Nestlé

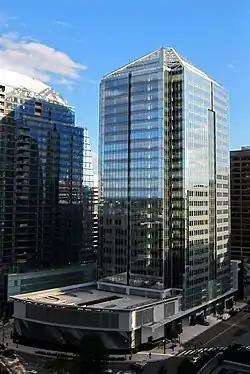
Nestlé USA headquarters at 1812 N Moore in Arlington, Virginia

The end of World War II was the beginning of a dynamic phase for Nestlé. Growth accelerated and numerous companies were acquired. In 1947 Nestlé merged with Maggi, a manufacturer of seasonings and soups. Crosse & Blackwell followed in 1950, as did Findus (1963), Libby's (1971), and Stouffer's (1973). Diversification came under chairman & CEO Pierre Liotard-Vogt with a shareholding in L'Oreal in 1974 and the acquisition of Alcon Laboratories Inc. in 1977 for $280 million.